Józef Pankiewicz

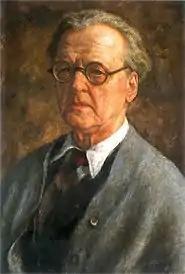
Self-portrait (1900s)

Józef Pankiewicz (29 November 1866 – 4 July 1940) was a Polish impressionist painter, graphic artist and teacher. He spent much of his career in France.